Sandnessund Bridge

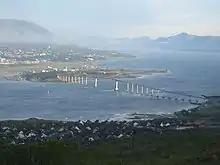
Overview of the bridge from the north, with Tromsø Airport in the background

The Sandnessund Bridge was constructed out of concrete and it has 36 spans supporting it. The main span is long and the maximum clearance to the sea below the bridge is . This bridge is part of Norwegian County Road 862. Sandnessund Bridge was officially opened by Crown Prince Harald on 26 June 1974, although it had already opened for traffic on 21 December 1973. The bridge cost . It was a toll bridge until 1 May 1982.